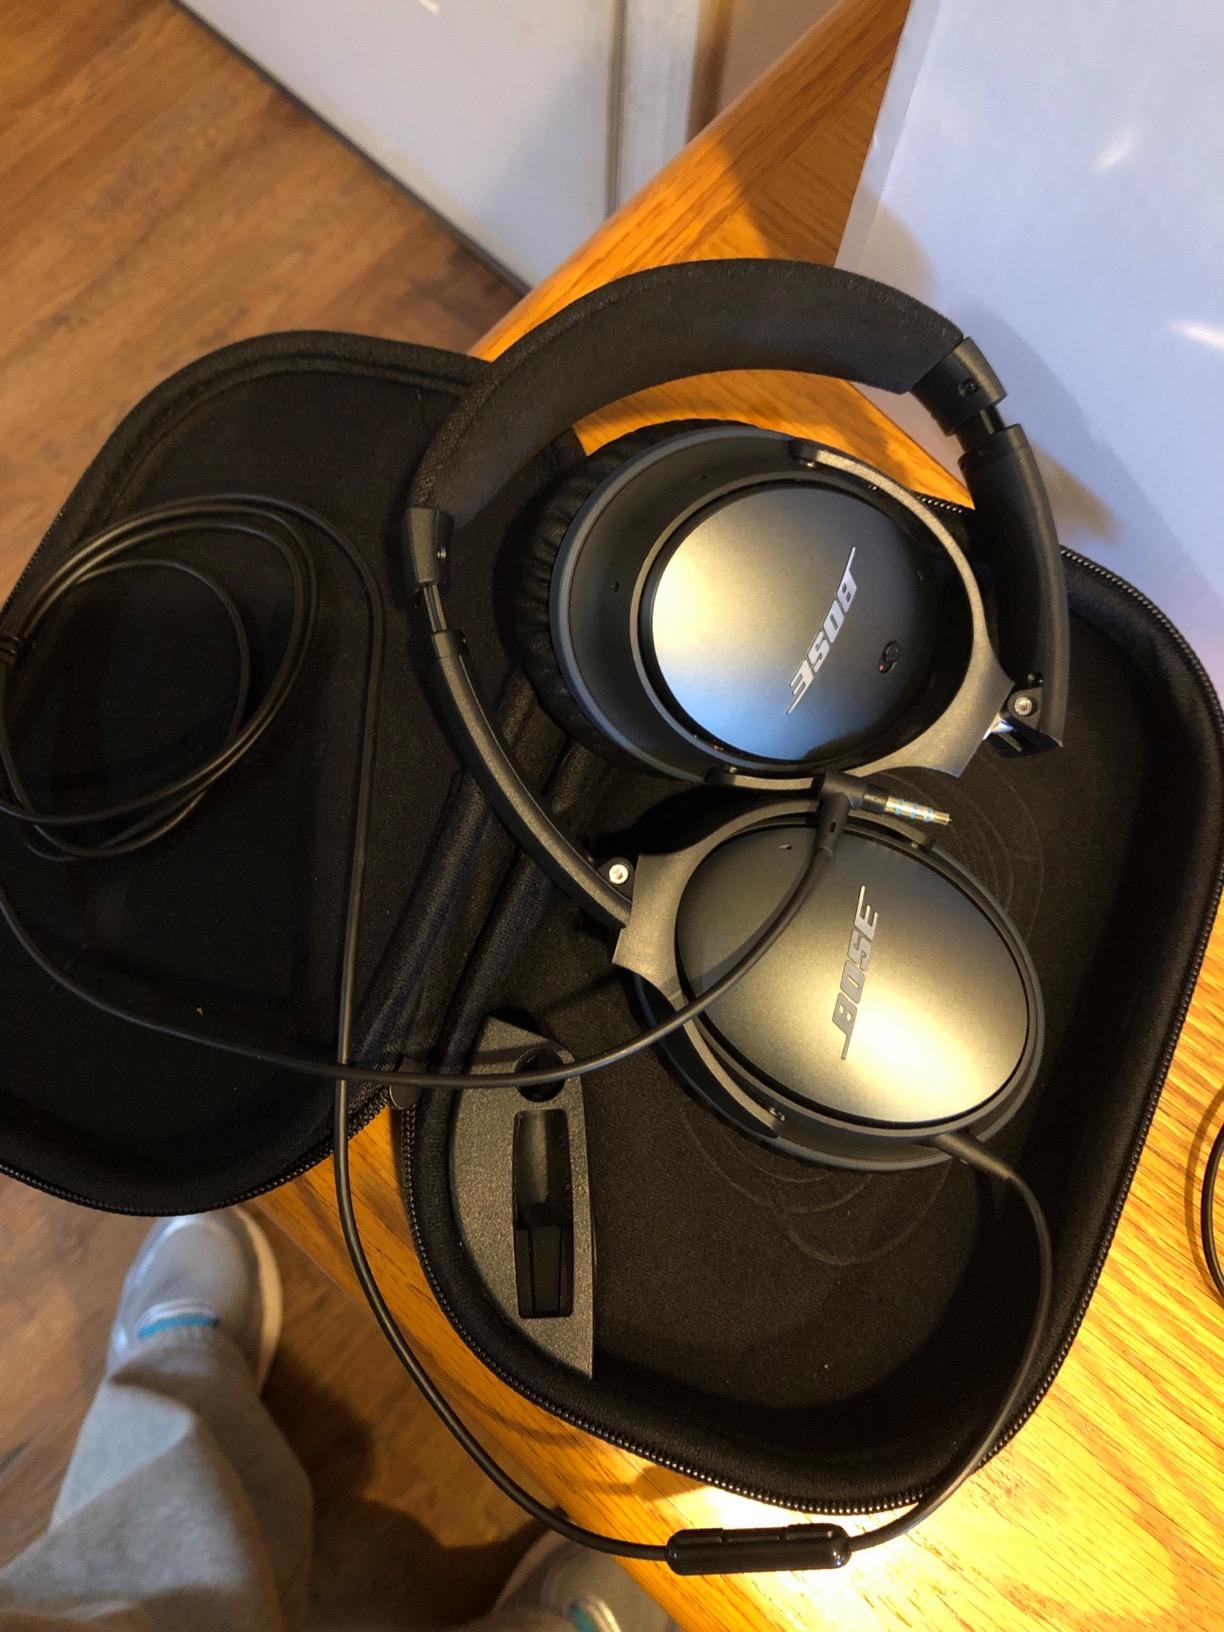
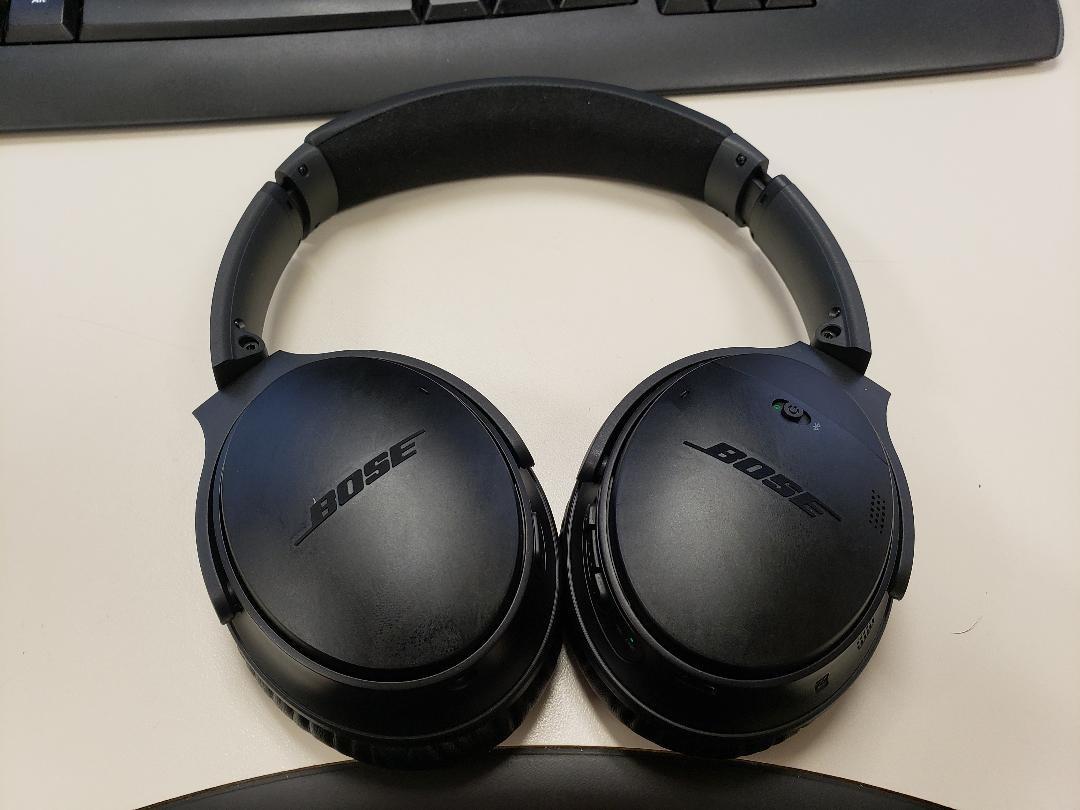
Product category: headphones
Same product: no